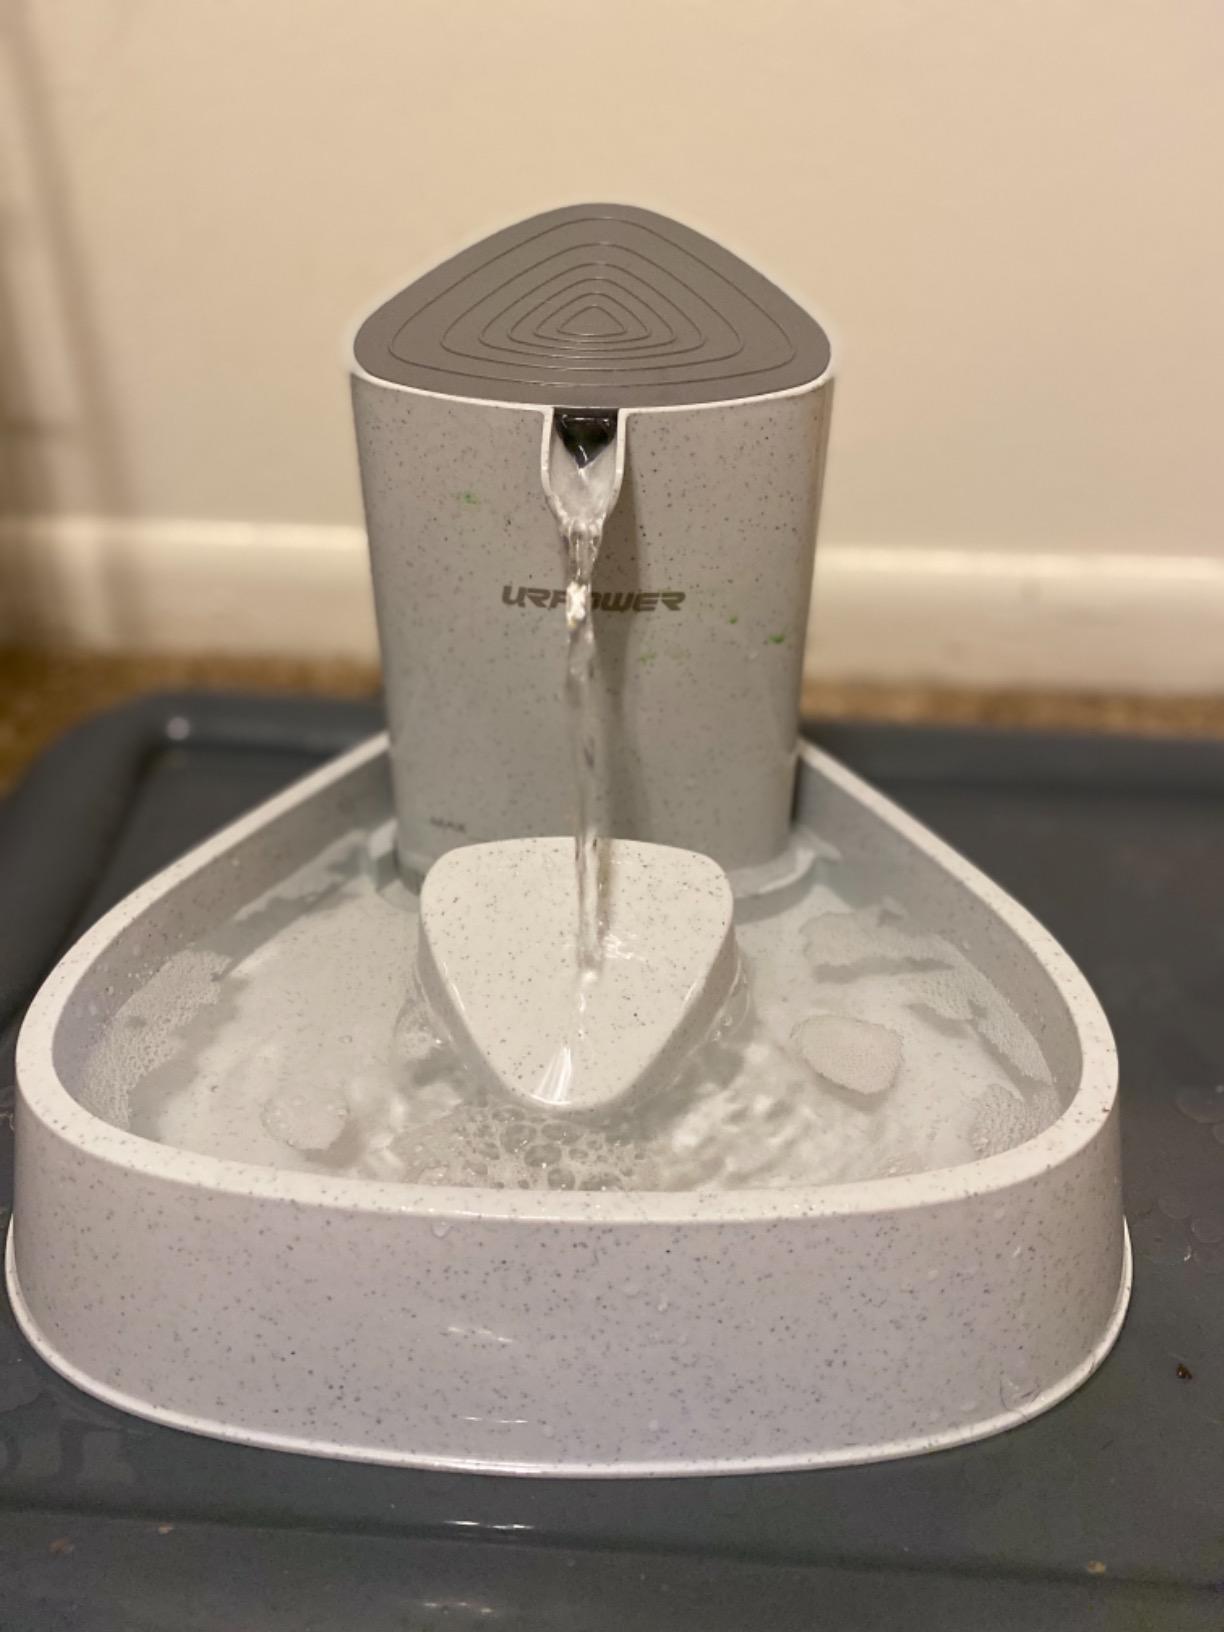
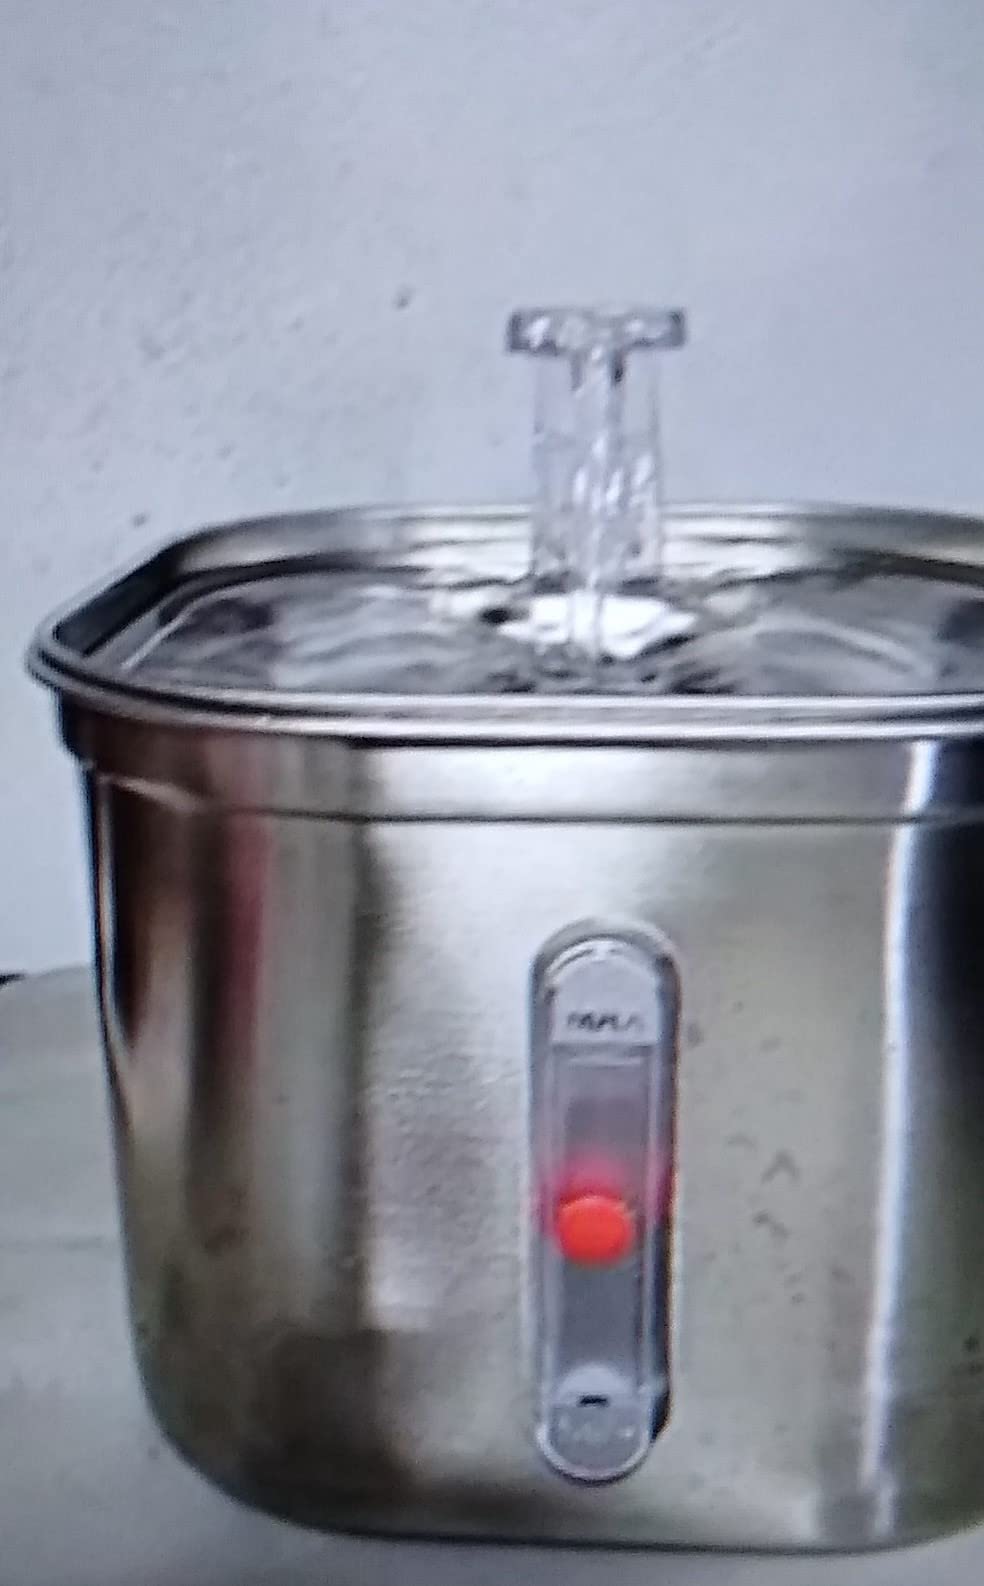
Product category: items_bowl
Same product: no